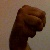
The image shows a hand gesture representing the letter 'M' in Indian Sign Language.